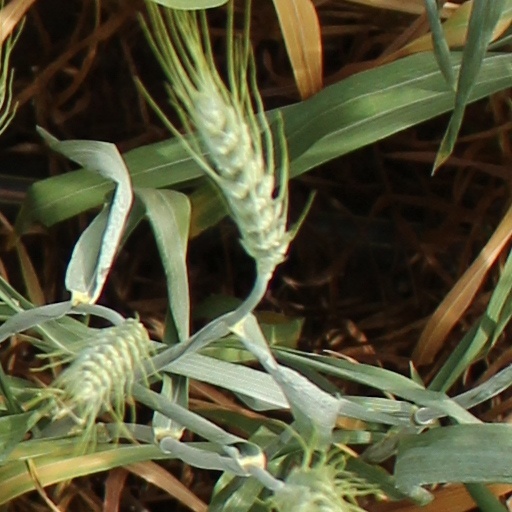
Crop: wheat